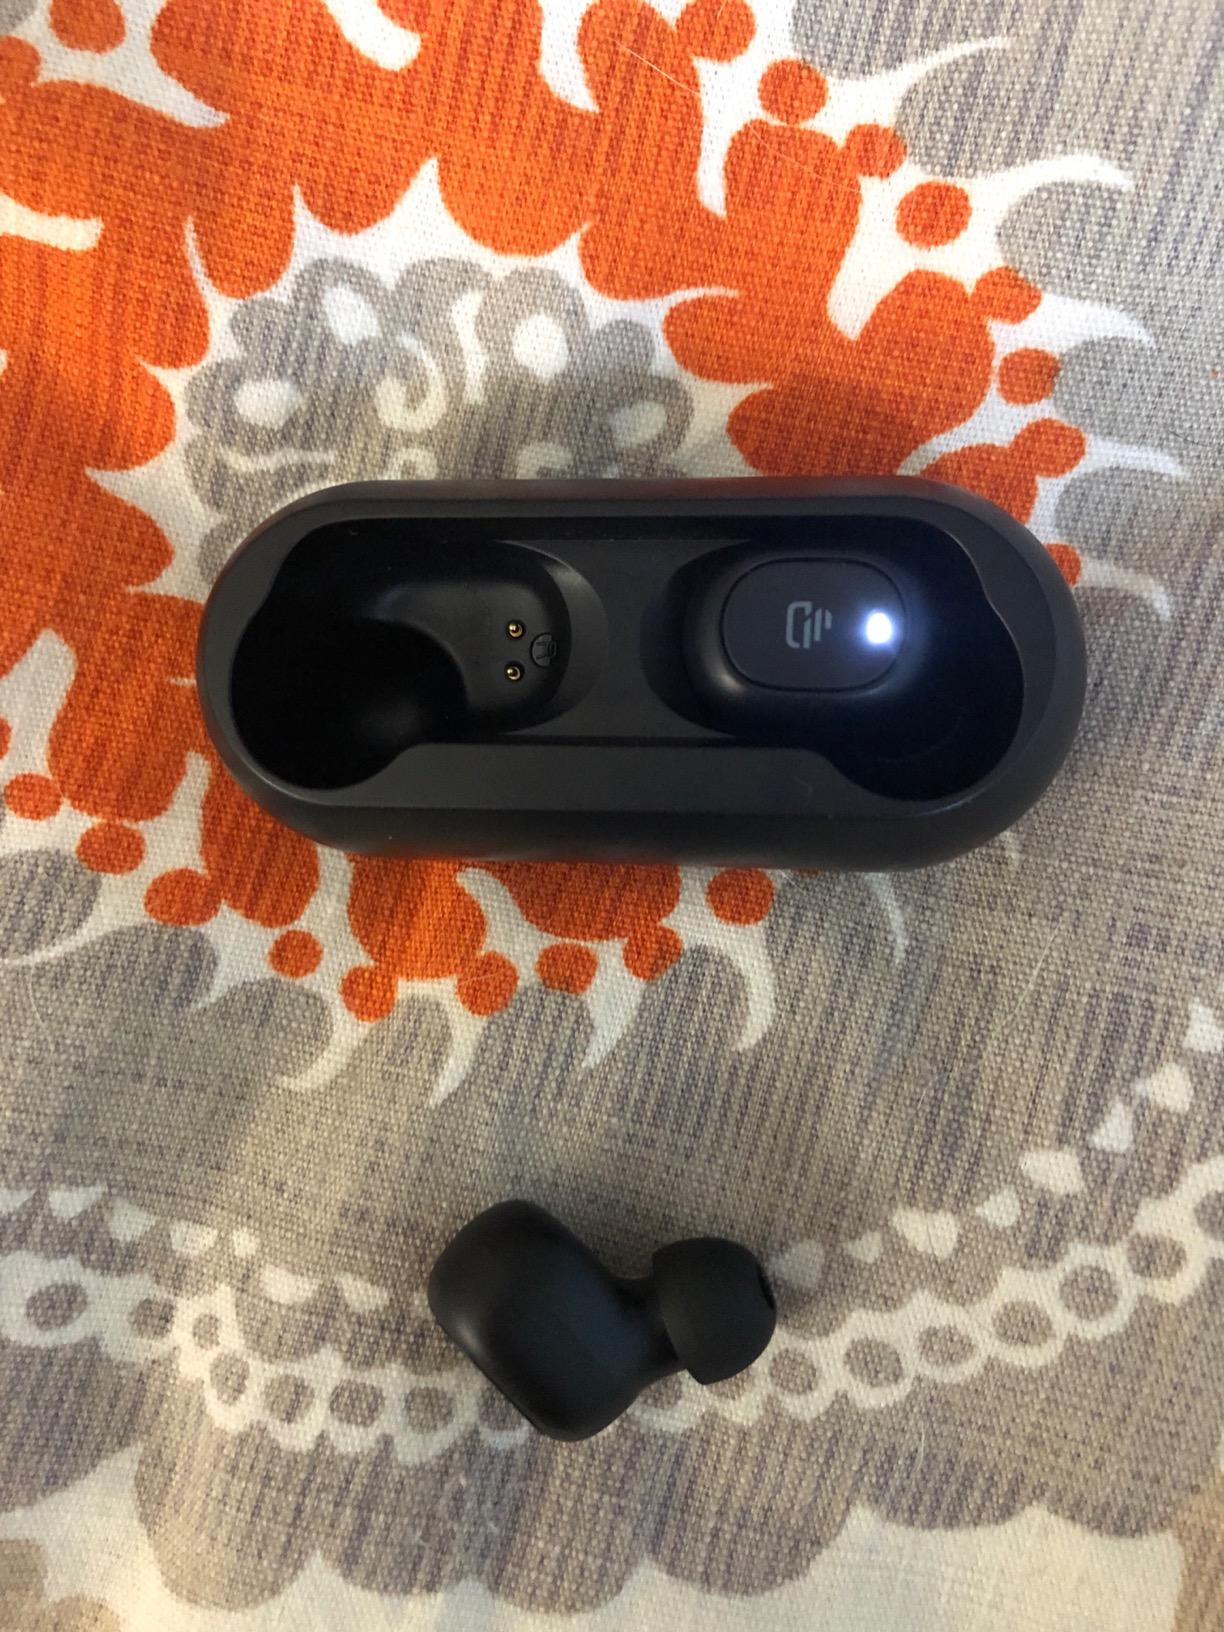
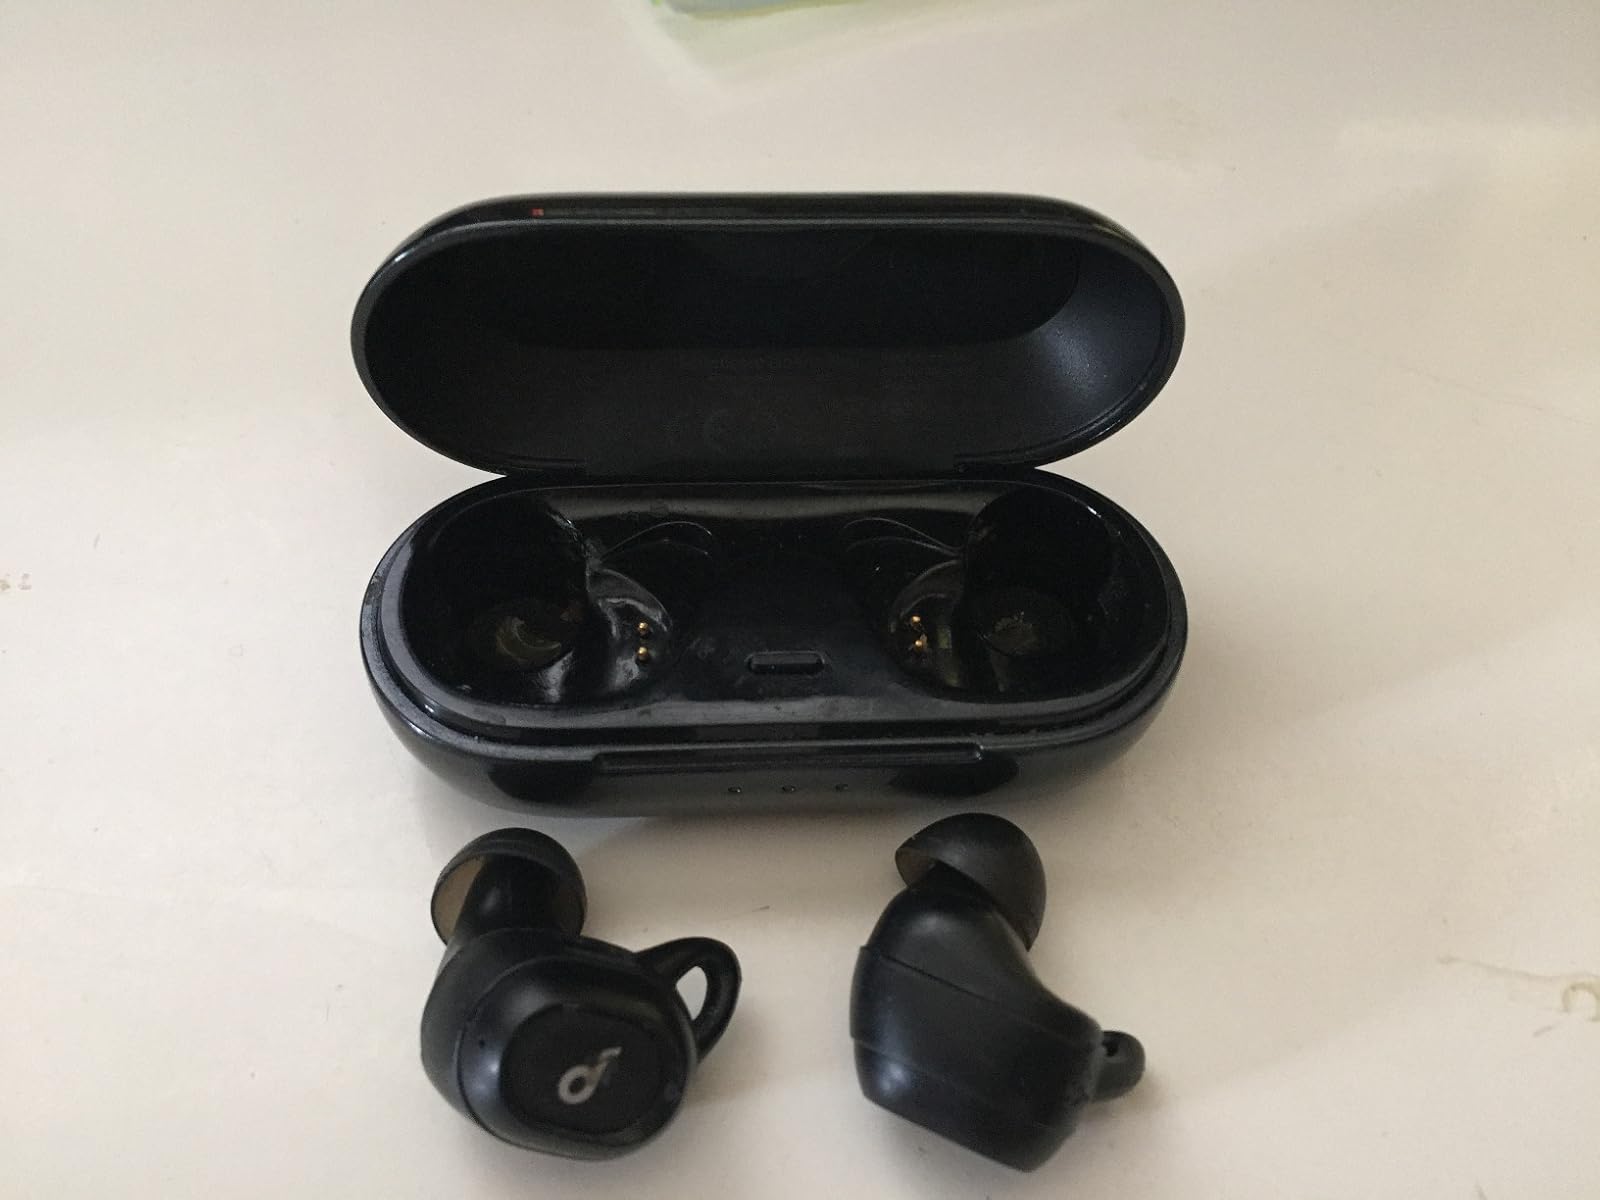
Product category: earbuds
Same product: no